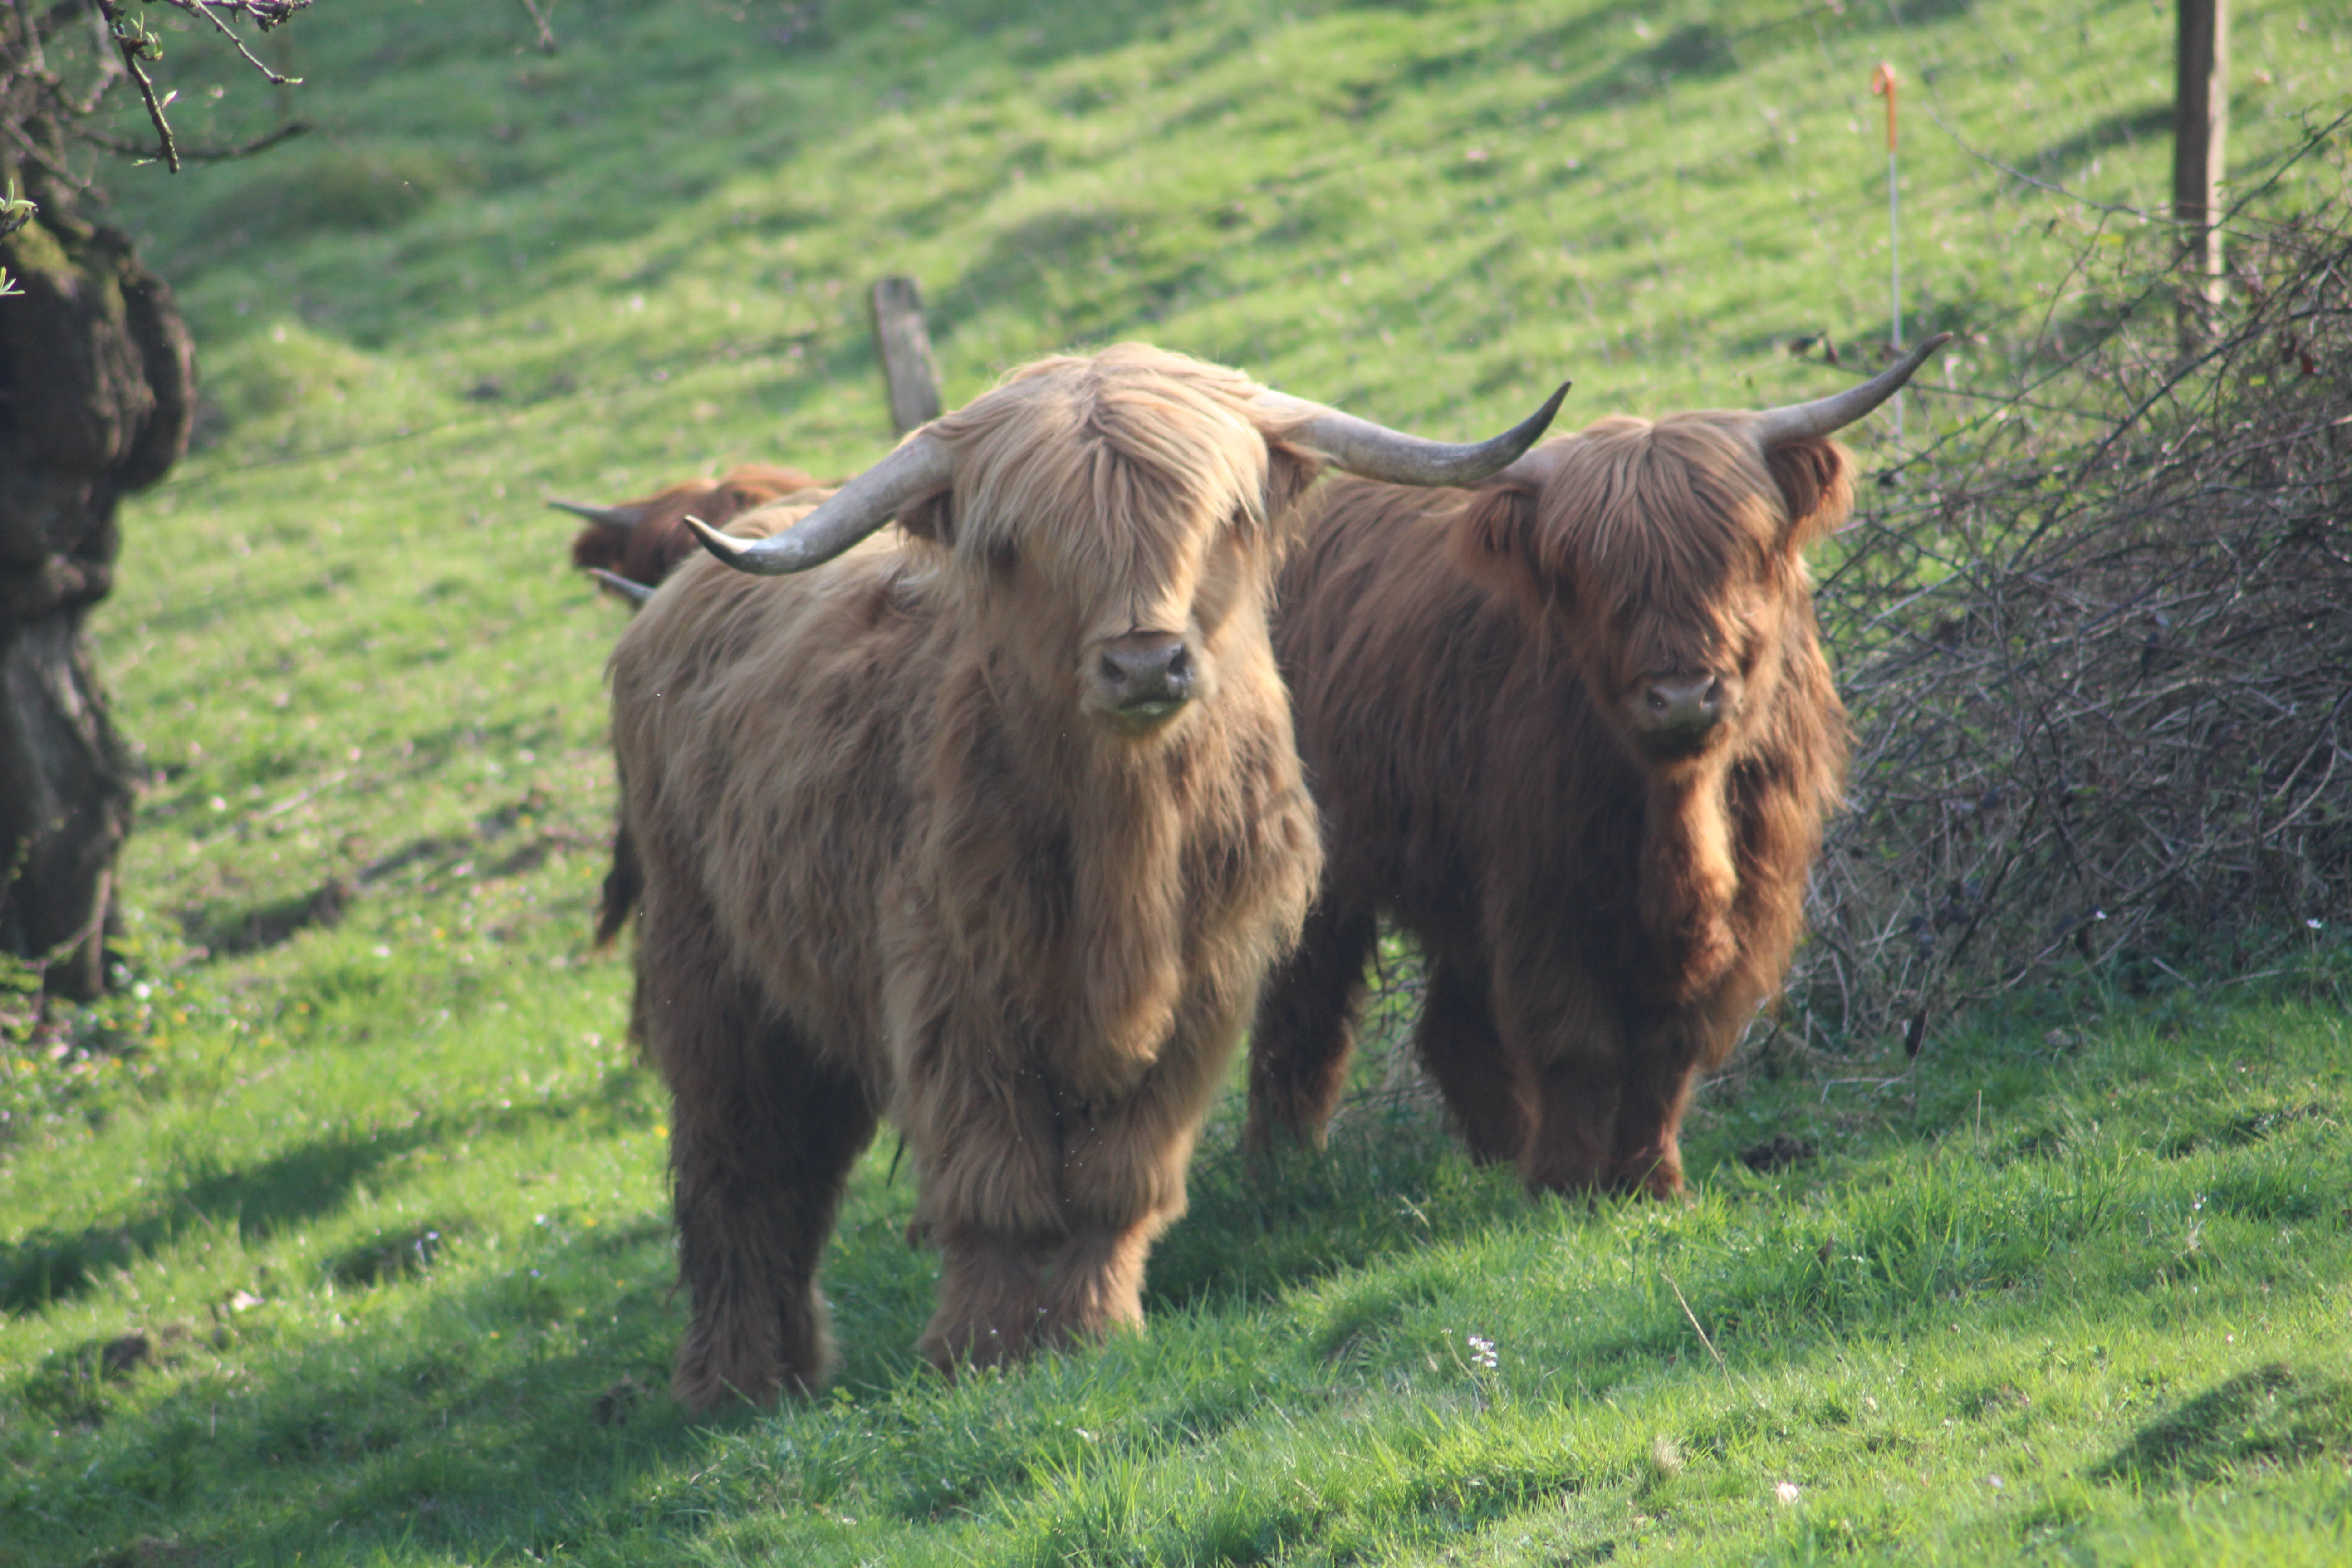
animals, mammal, vertebrate, bovine, horn, highland, yak, pasture, ox, terrestrial animal, bull, wildlife, livestock, grassland, cow goat family, rural area, grass, grazing, plant, meadow, bison